Herman Stump

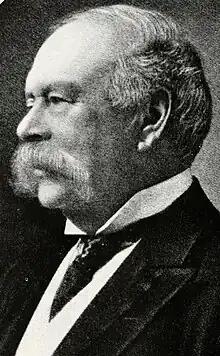
From Volume 2 (1919) of "Genealogical and Memorial Encyclopedia of the State of Maryland"

Herman Stump Jr. (August 8, 1837 – January 9, 1917) was an American politician and lawyer. He is most notable for his service in the Maryland Senate and as a member of the United States House of Representatives.